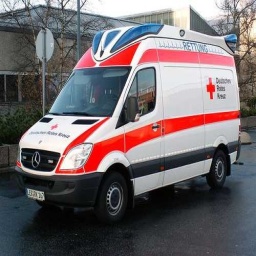
Label: ambulance